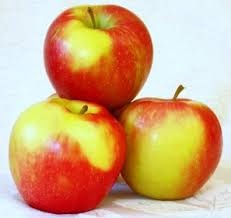
Label: apple